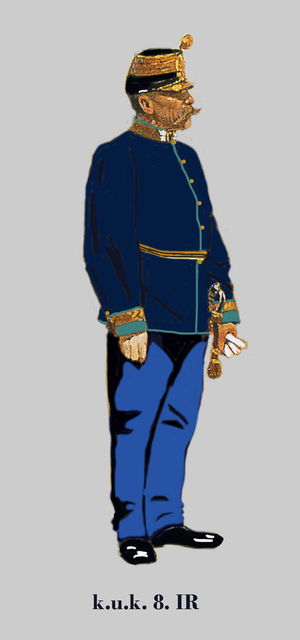
Lieutenant-colonel en parade du k.u.k. 8e régiment d'infanterie allemande. (1914) Egalisierung: Grasgrün - Knöpfe: Gold Unit identification color: grassgreen - buttons: gold coleur d'identification du régiment: vert-herbe - boutons: d'or